Giles Grendey

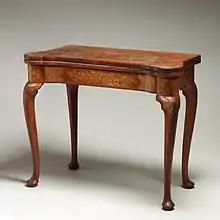
A card table designed by Grendey.

Giles Grendey (1693-1780) was a British furniture designer. His work can be seen at the Metropolitan Museum of Art in New York City.